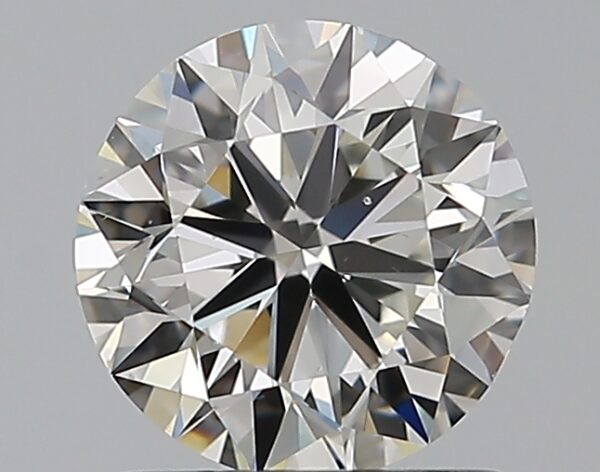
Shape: round
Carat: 1
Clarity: VS2
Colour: I
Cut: VG
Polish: EX
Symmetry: VG
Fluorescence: F
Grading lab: GIA
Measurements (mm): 6.22 x 6.3 x 3.96